2023 Asia Cup

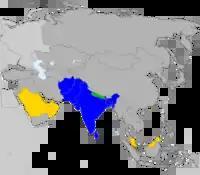

The five full members of the Asian Cricket Council qualified automatically for the tournament while Nepal qualified for the main tournament for the first time through 2023 ACC Men's Premier Cup, was held in April/May 2023 in Nepal, defeating the UAE in the final.